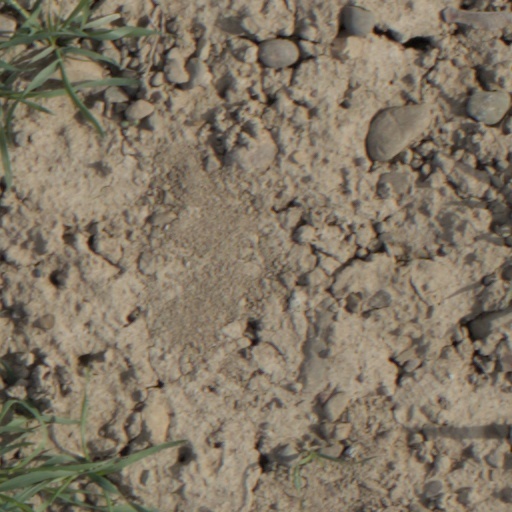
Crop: wheat